Sebastian Øgaard

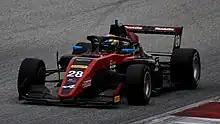
Øgaard at the Red Bull Ring in 2022

Sebastian Øgaard Laursen (born 30 January 2004) is a Danish racing driver who currently competes in the Eurocup-3 with MP Motorsport. He is a Team Danmark athlete.